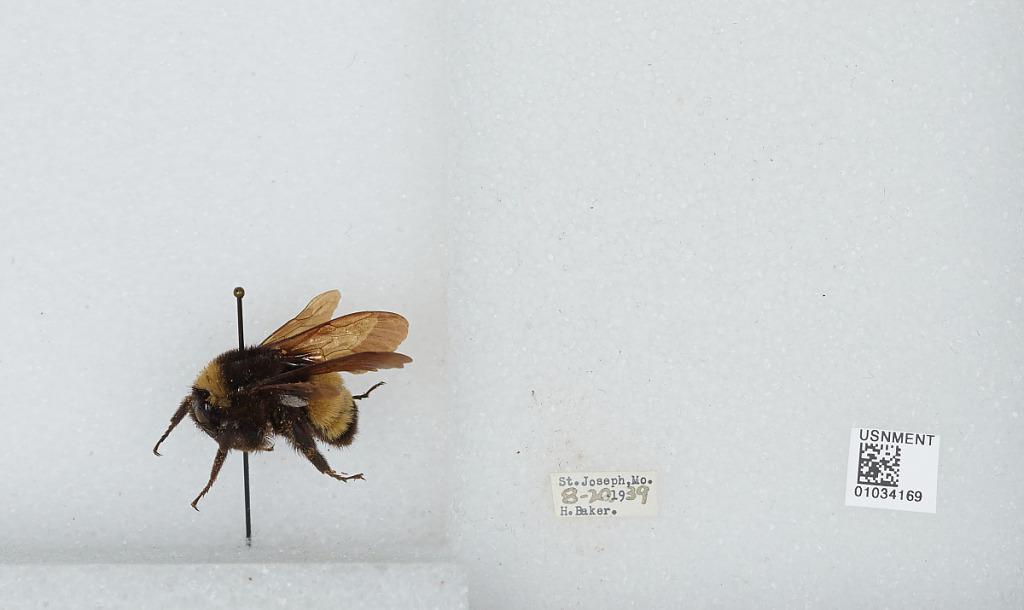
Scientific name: Bombus (Fervidobombus) pensylvanicus pensylvanicus (De Geer)
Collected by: H. Baker
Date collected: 1939-8-20
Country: United States
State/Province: Missouri
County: Buchanan
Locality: St. Joseph
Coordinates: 39.7581, -94.8367